List of female superheroes

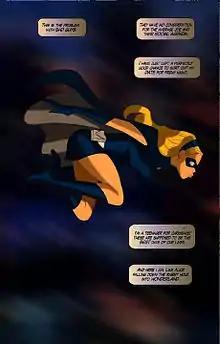
The Legend of the Blue Lotus

The following is a list of female superheroes in comic books, television, film, and other media. Each character's name is followed by the publisher's name in parentheses; those from television or movies have their program listed in square brackets, and those in both comic books and other media appear in parentheses.